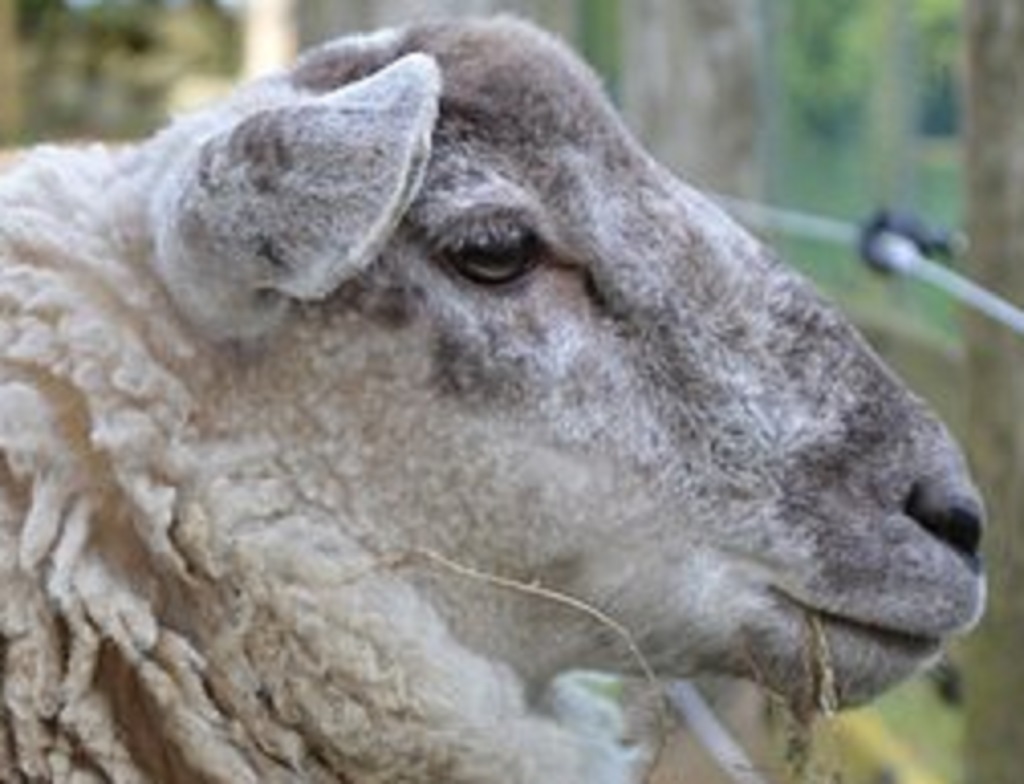
Label: no pain